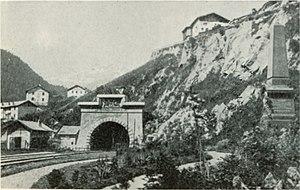
Le tunnel ferroviaire de l'Arlberg relie les provinces autrichiennes du Vorarlberg et du Tyrol. D'une longueur de 10 648 m, il fait partie de la ligne de l'Arlberg.
L'hospice Saint-Christophe d'Arlberg est un complexe hôtelier situé à St. Christoph am Arlberg, un quartier de la commune Sankt Anton am Arlberg au Tyrol, en Autriche.